Neurotubule

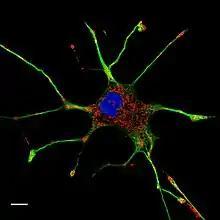
Multicolor fluorescence image of a neuron. Neurotubules are stained in green and mitochondria are stained in red.

Neurotubules are microtubules found in neurons in nervous tissues. Along with neurofilaments and microfilaments, they form the cytoskeleton of neurons. Neurotubules are undivided hollow cylinders that are made up of tubulin protein polymers and arrays parallel to the plasma membrane in neurons. Neurotubules have an outer diameter of about 23 nm and an inner diameter, also known as the central core, of about 12 nm. The wall of a neurotubule is about 5 nm in width. There is a non-opaque clear zone surrounding the neurotubule and it is about 40 nm in diameter. Like microtubules, neurotubules are greatly dynamic and their length can be adjusted by polymerization and depolymerization of tubulin.